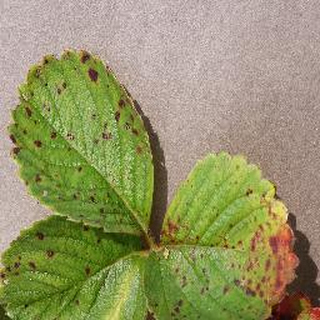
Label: strawberry_leaf_scorch